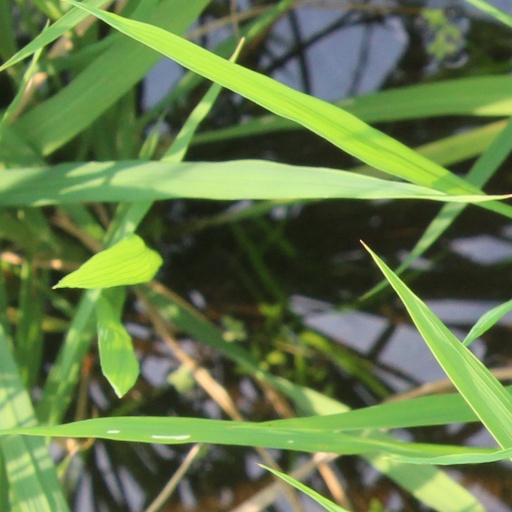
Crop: rice